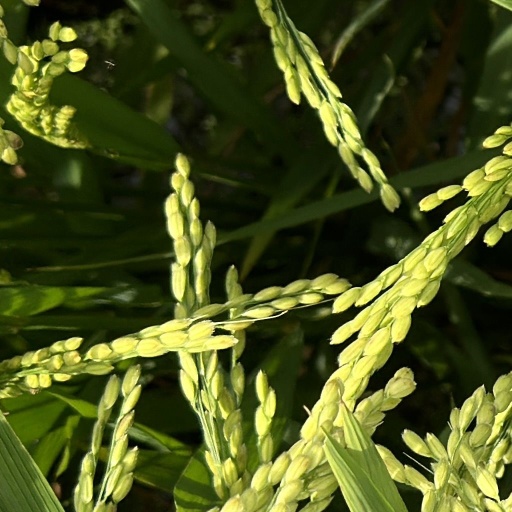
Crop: rice